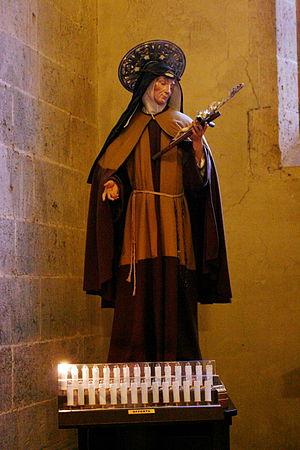
Anna-Maria Gallo, en religion Marie-Françoise des Cinq-Plaies, est une sœur italienne du Tiers-Ordre franciscain alcantarain béatifiée le 12 novembre 1843 par le Pape Grégoire XVI et canonisée par Pie IX le 29 juin 1867.
Cette liste de saints concerne les saints et les bienheureux, reconnus comme tels par l'Église catholique, ayant vécu au XVIIIᵉ siècle.